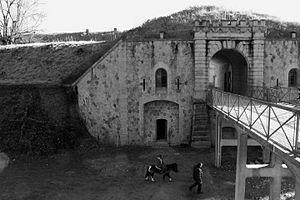
Le fort de Feyzin en 2014.
Le fort de Feyzin est un fort construit entre 1875 à 1877 dans la commune de Feyzin. Il est l'un des maillons de la deuxième ceinture de Lyon et plus globalement du système Séré de Rivières. Il abrite actuellement un centre équestre animé et géré par l'UCPA pour le compte de la ville de Feyzin.